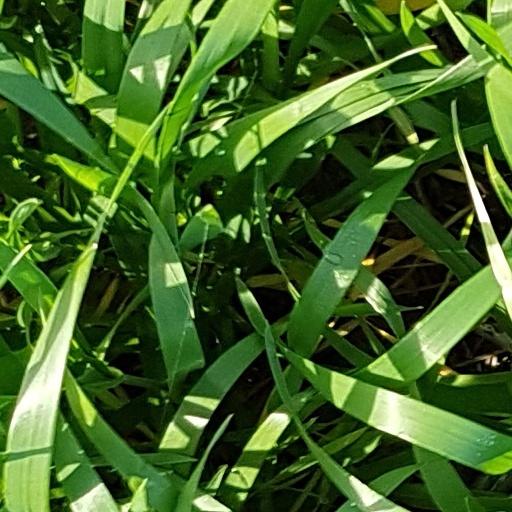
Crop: wheat